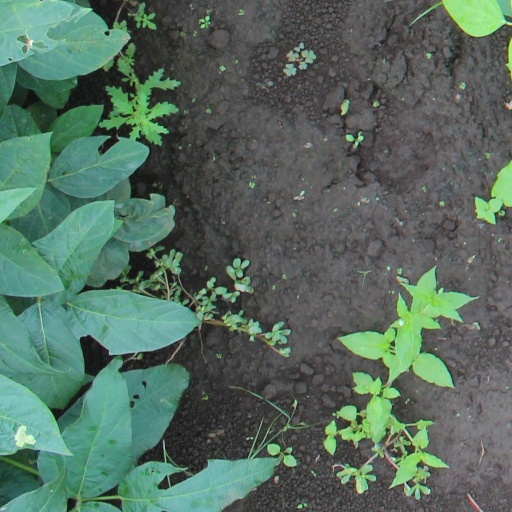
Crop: soybean